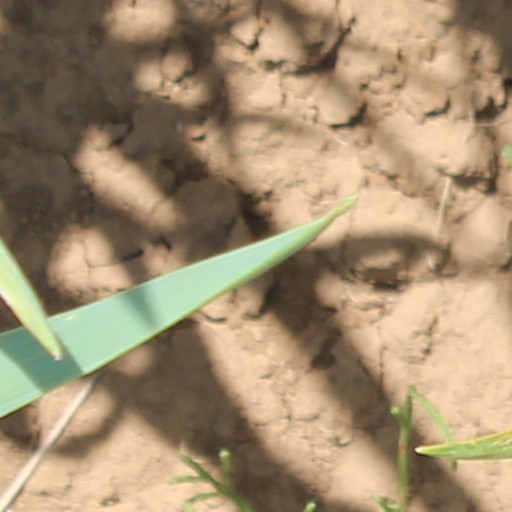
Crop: wheat